Takiyama Station

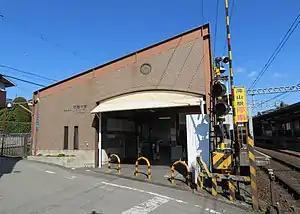
Takiyama Station, February 2020

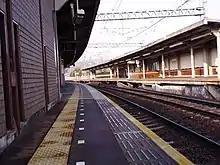
Nose Railway, Takiyama Station platforms

Takiyama Station is served by the Myōken Line, and is located 2.1 kilometers from the terminus of the line at . I